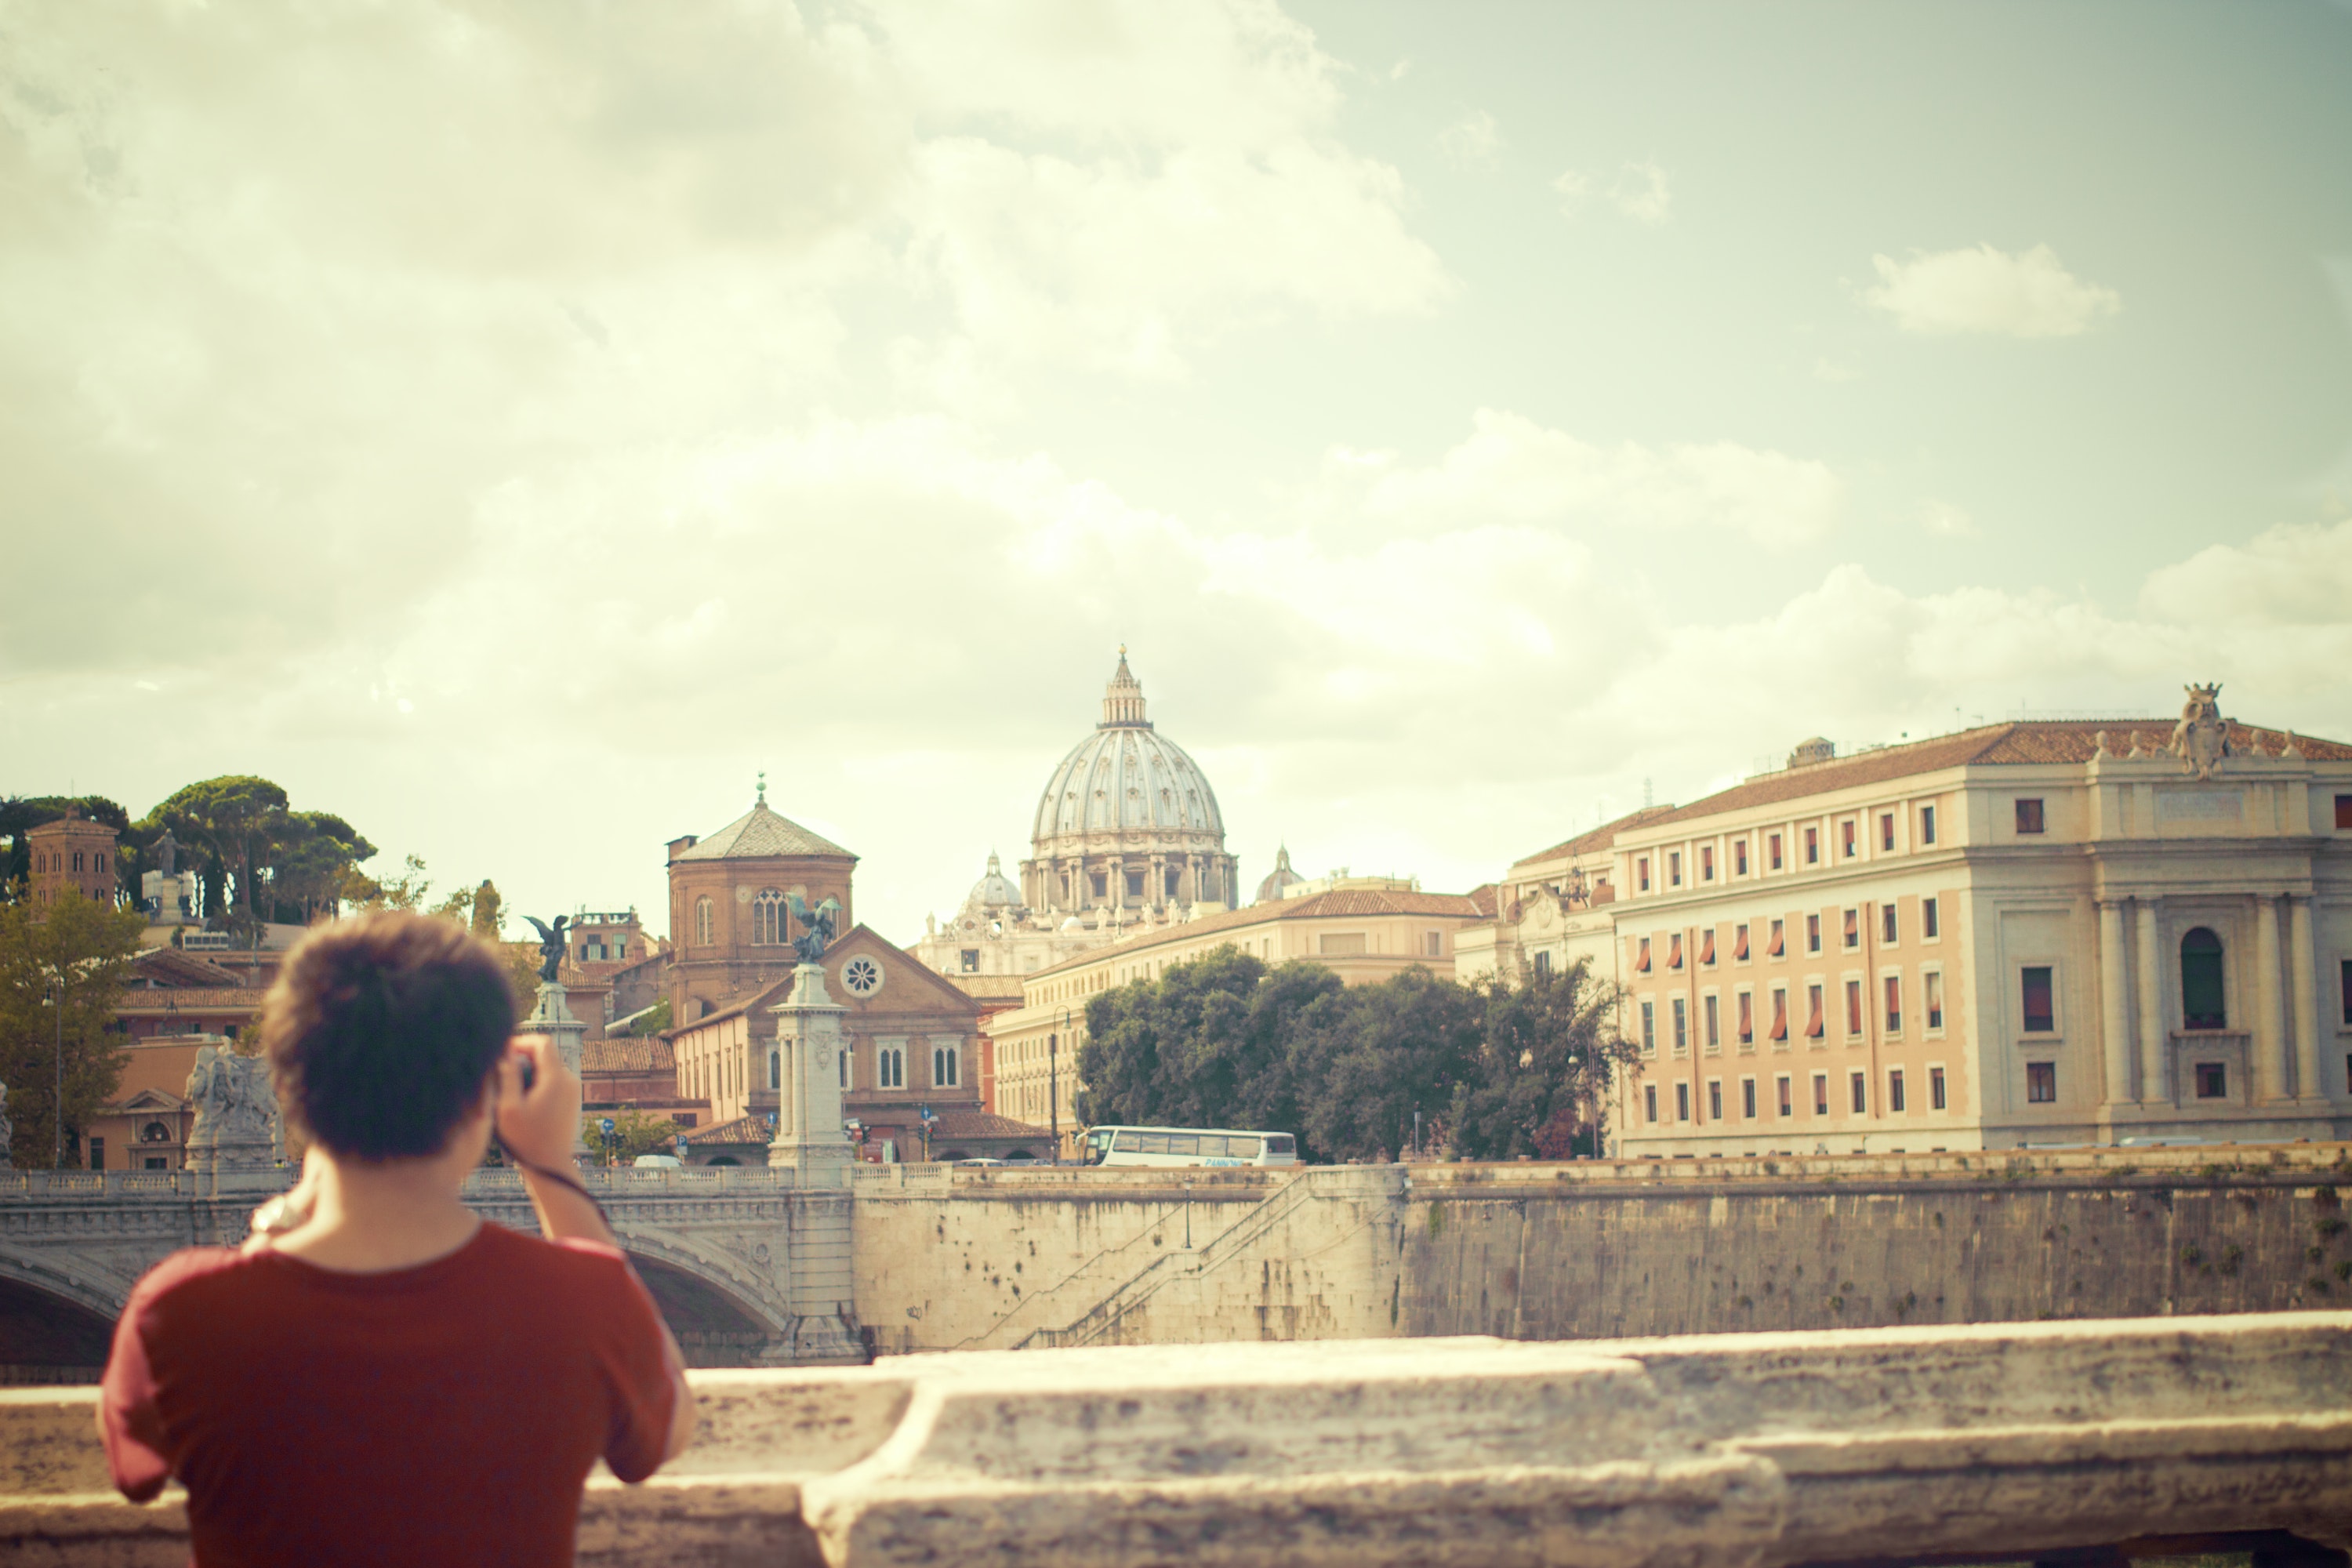
photograph, sky, tourism, urban area, city, cloud, architecture, building, vacation, photography, tree, town square, street, travel, basilica, palace